Jope Ruonansuu

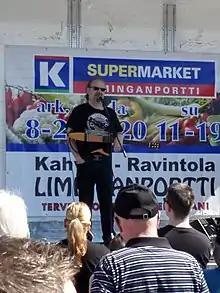
Ruonansuu performing in 2016

Jorma Olavi "Jope" Ruonansuu (15 April 1964 – 18 July 2020) was a Finnish actor, impressionist, musician and comedian. He was born in Kemi. He won the Best performer Venla award in 2010.